Borys Hmyria

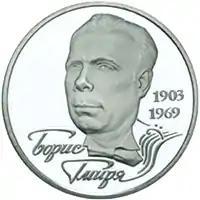
A ₴2 commemorative coin issued in 2003

Borys Romanovych Hmyria (August 1, 1969) PAU, was a Ukrainian and Soviet bass singer of opera and art song.